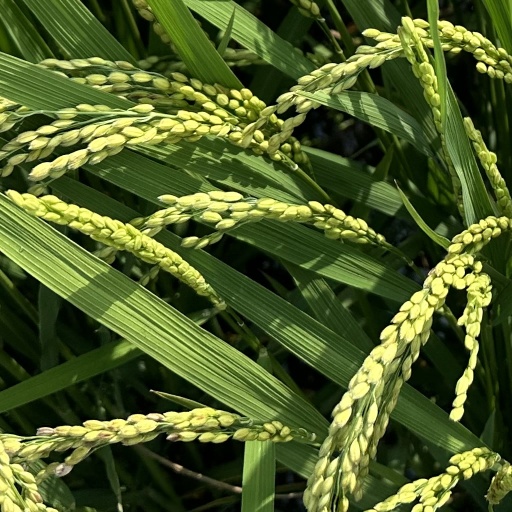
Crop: rice